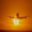
Label: airplane